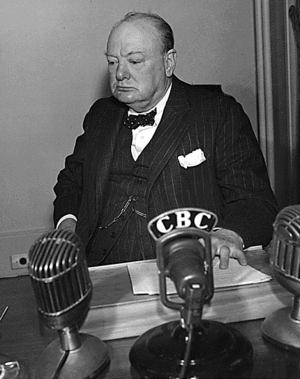
Le nœud papillon est une sorte de cravate, dont la forme une fois nouée rappelle celle d’un papillon.
L'histoire du Royaume-Uni, État souverain englobant les quatre nations constitutives que sont l’Angleterre, l’Écosse, le pays de Galles et l’Irlande du Nord, est indissociable de celle du Parlement du Royaume-Uni. Elle débute en 1707 avec les actes d'Union qui opèrent une union politique du Royaume d'Angleterre et du Royaume d'Écosse et marquent la naissance du Royaume de Grande-Bretagne. En 1800, un nouvel Acte d'Union lie celui-ci au royaume d'Irlande pour former le Royaume-Uni de Grande-Bretagne et d'Irlande. En 1921, à l'issue de la guerre d'indépendance irlandaise, l'État libre d'Irlande obtient son indépendance et se sépare de l'Irlande du Nord, qui demeure une partie du Royaume-Uni. Depuis 1927, son nom officiel est « Royaume-Uni de Grande-Bretagne et d'Irlande du Nord ».